Hurricane Bob

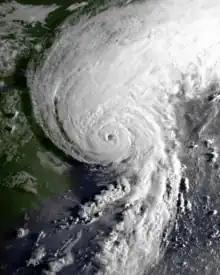
Bob approaching New England near peak intensity on August 19

Hurricane Bob was one of the costliest tropical cyclones in New England history. The second named storm and first hurricane of the 1991 Atlantic hurricane season, Bob developed from an area of low pressure near The Bahamas on August 16. The depression steadily intensified, and became Tropical Storm Bob late on August 16. Bob curved north-northwestward as a tropical storm, but re-curved to the north-northeast after becoming a hurricane on August 17. As such, it brushed the Outer Banks of North Carolina on August 18 and August 19, and subsequently intensified into a major hurricane (Category 3 or greater on the Saffir–Simpson scale). After peaking in intensity with maximum sustained winds of , Bob weakened slightly as it approached the coast of New England.